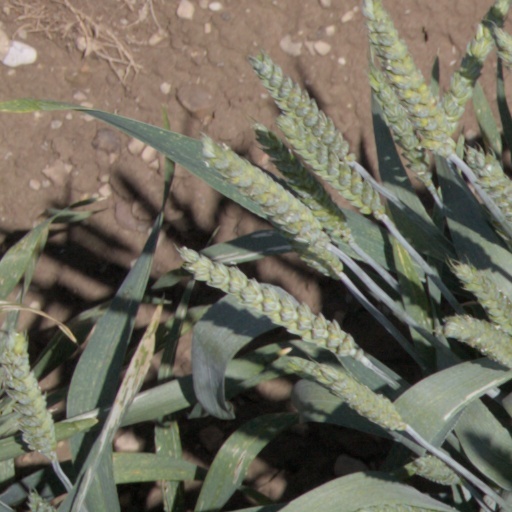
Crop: wheat